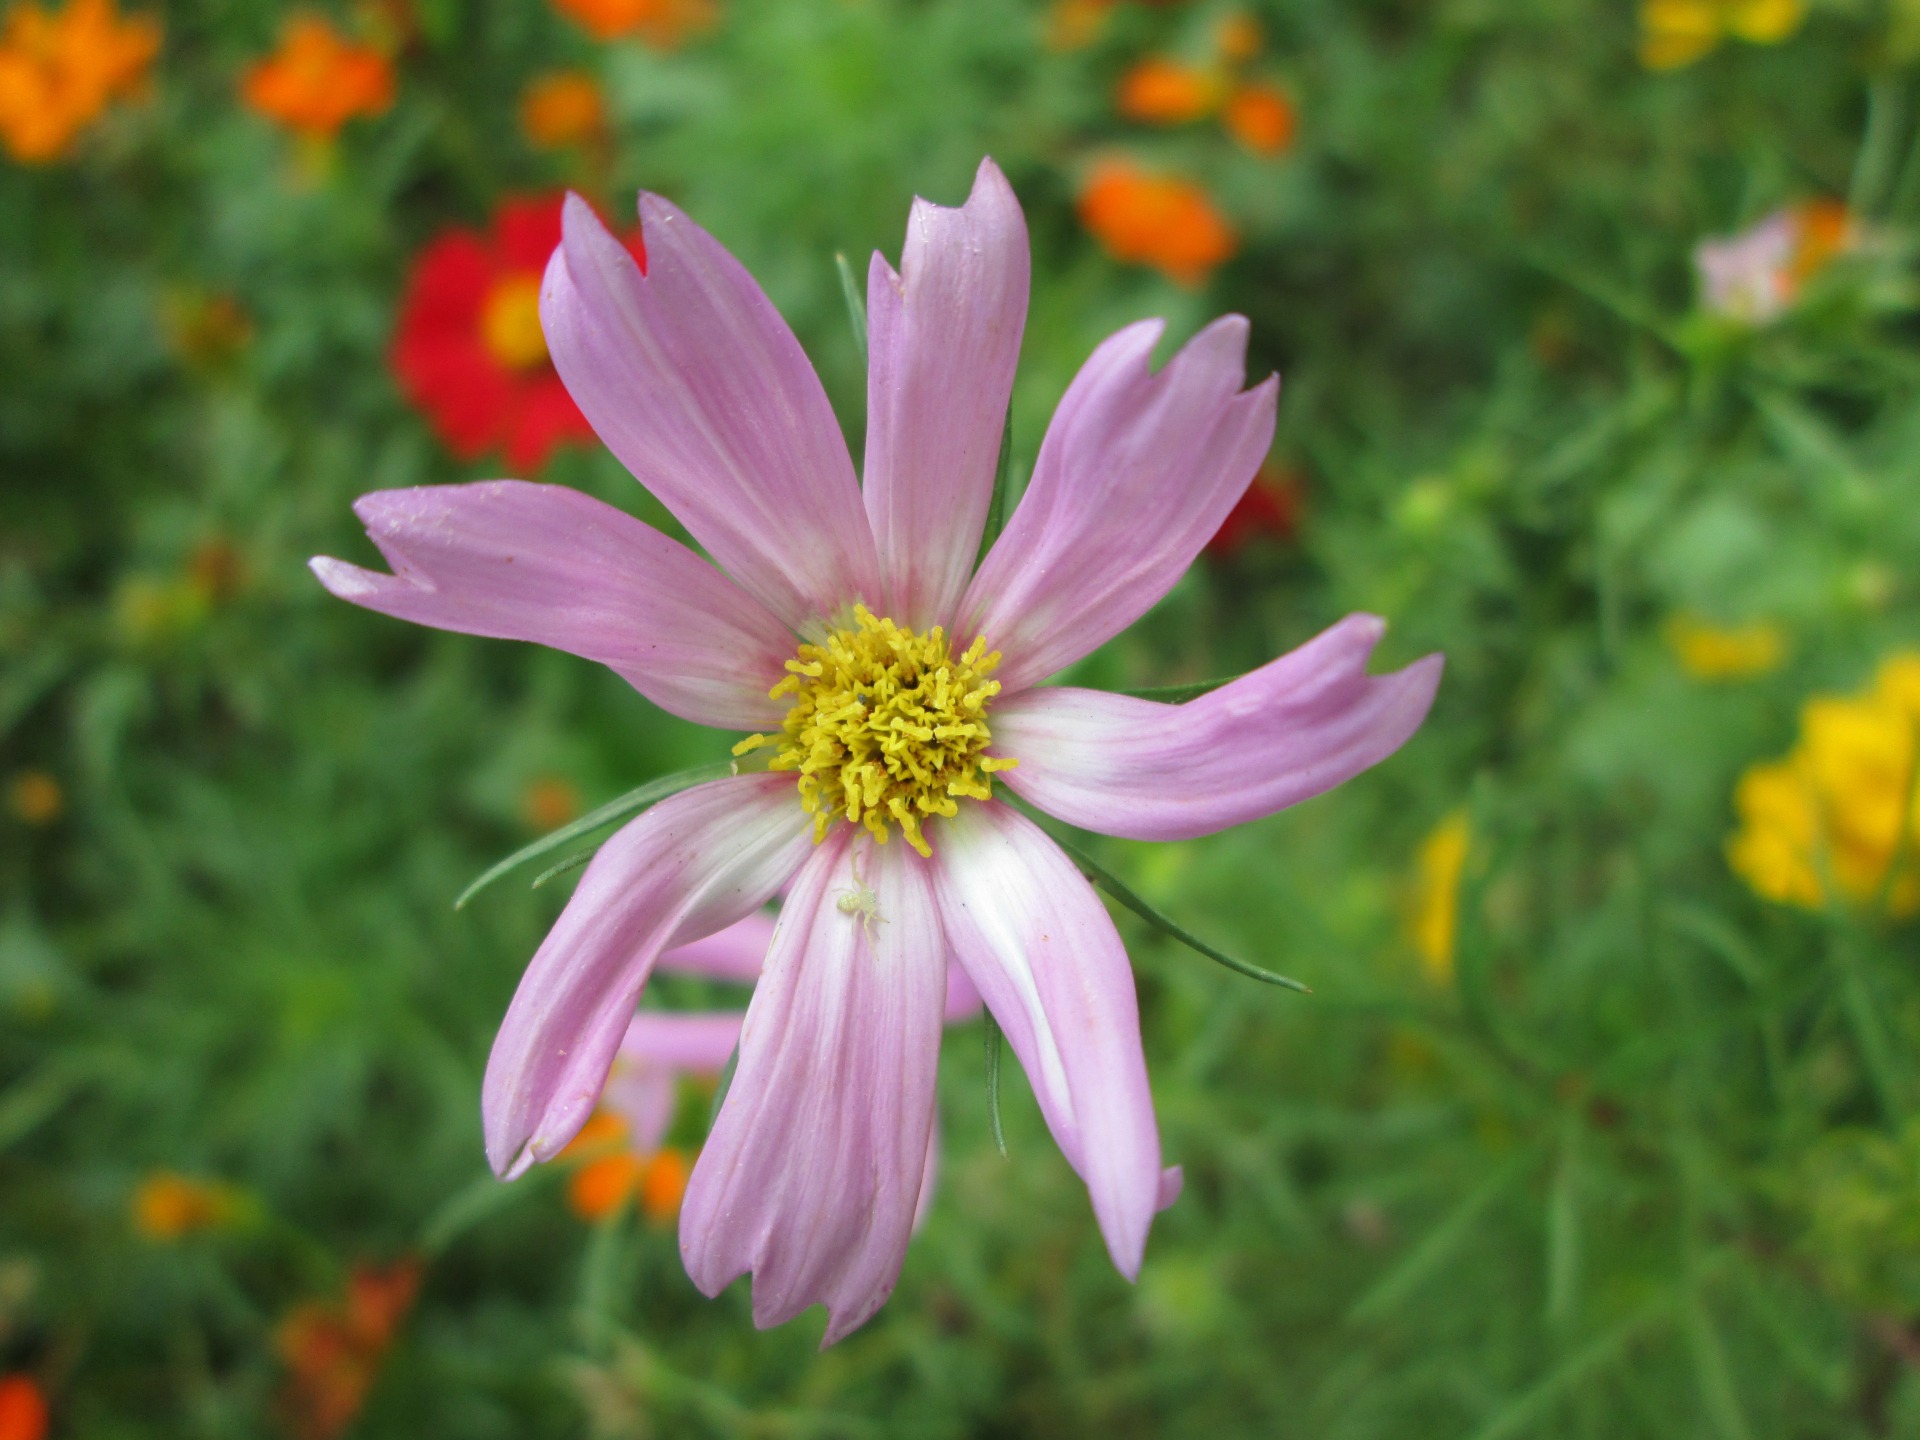
plant, meadow, flower, purple, petal, park, botany, garden, flora, wildflower, macro photography, flowering plant, daisy family, annual plant, land plant, garden cosmos